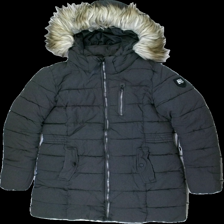
View: front
Type: Winter jacket
Category: Ladies
Brand: Only
Colors: Grey
Material: 100% polyester
Cut: Regular
Size: M
Season: Winter
Damage: bad zipper
Price range: 100-150
Recommended usage: Recycle